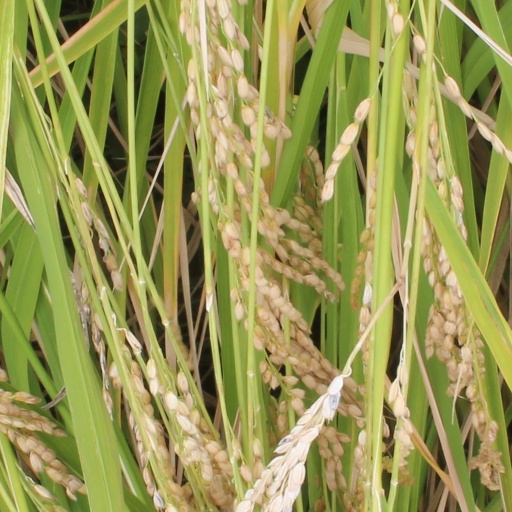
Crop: rice